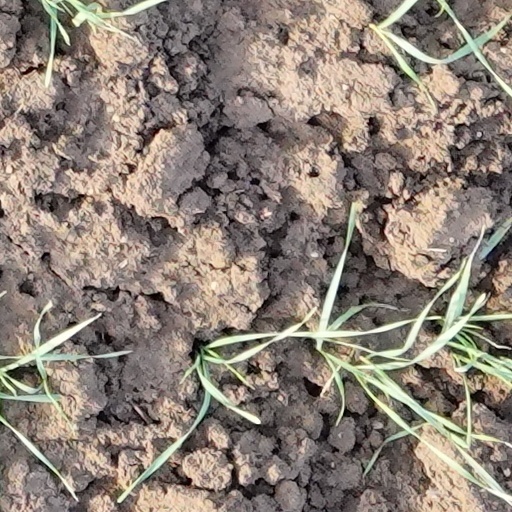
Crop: wheat